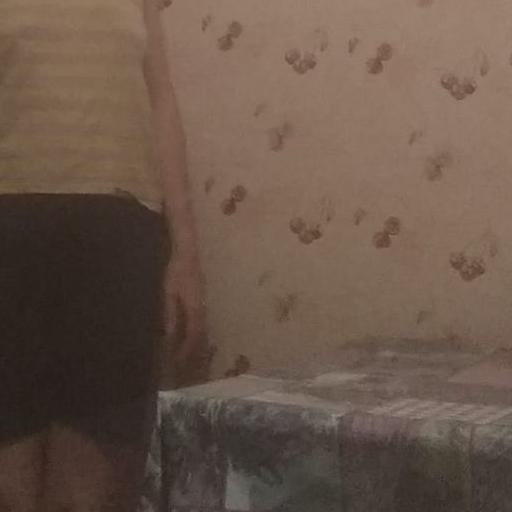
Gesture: no_gesture